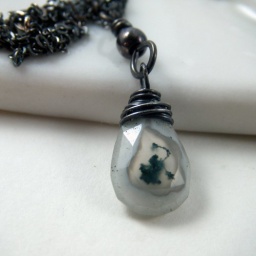
Antiqued sterling silver stands in stunning contrast with the milky white and clear solar quartz stone.